Outline of the British Royal Navy at the end of the Cold War

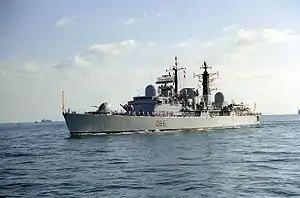
The Type 42 destroyer entering Port Everglades in Florida

The Flag Officer, Second Flotilla was a rear admiral based HMNB Devonport who commanded the navy's Second Flotilla.